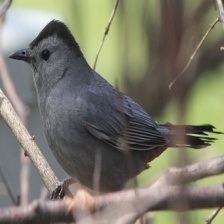
Species: GRAY CATBIRD
Scientific name: DUMETELLA CAROLINENSIS